PZL-Mielec Lim-6

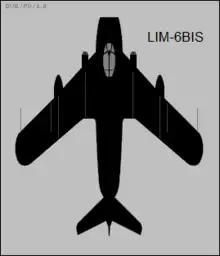
Lim-6bis silhouette

The Lim-6bis was armed with two NR-23 23 mm cannons (80 rounds) and one N-37D 37 mm cannon (40 rounds), like the MiG-17 (the Lim-6M was probably armed with three NR-23 23 mm cannons, like MiG-17PF). It had four underwing pylons. Typical armament consisted of two Polish-made Mars-2 launchers for 16 unguided 57 mm rockets S-5 each, or 100 kg bombs. It could also carry 250 kg bombs or launchers on standard outer underwing pods, but usually they were used for 400l fuel tanks.